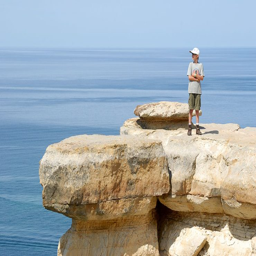
government agency important for tourism